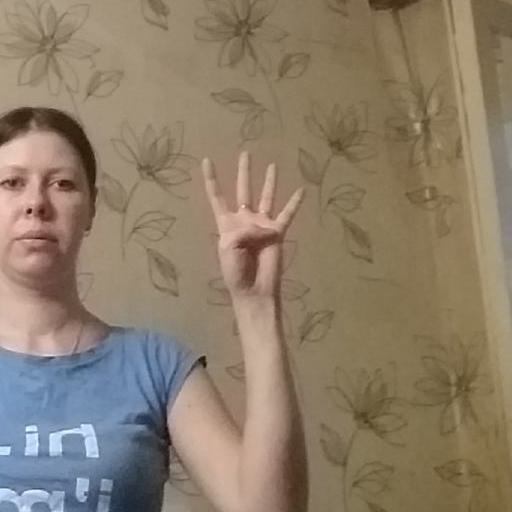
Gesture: four